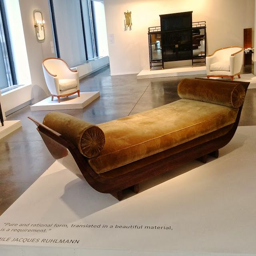
person , an outstanding chaise , and a pair of upholstered chairs